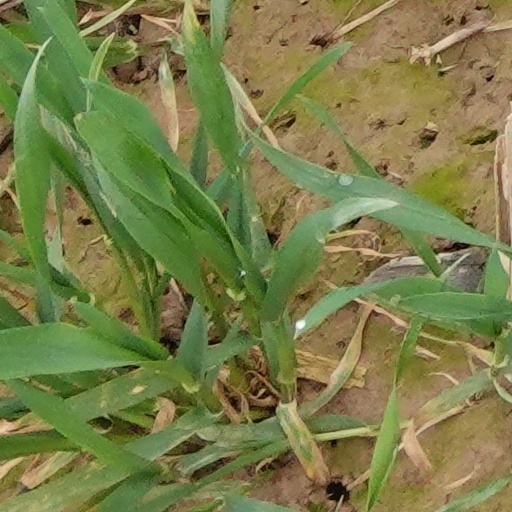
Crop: wheat